Teltow station

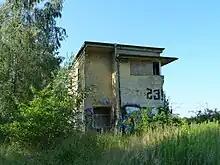
Former "Tls" signalbox at the junction to the Großbeeren auxiliary marshalling yard

As part of the Nazis' Welthauptstadt Germania plan, which was partly based on earlier plans, there were a variety of plans in the 1930s to transform the railway yards in the Berlin area, some affecting the Teltow area. Some of these projects were approved for construction. A new marshalling yard was planned in Großbeeren, which would extend between Großbeeren station and Teltow station on the east side of the tracks of the Anhalt Railway. Instead of implementing old plans for a bypass railway south of Berlin, it was planned to build the Outer Freight Ring ("Güteraußenring") on a route that ran further north than the Outer Ring ("Außenring") that was built later. The provisional Outer Freight Ring between Teltow station and Biesenhorst (west of Kaulsdorf station on the Eastern Railway) was opened on 16 December 1940. Construction started in 1939 on a railway that ran to Tempelhof from Großbeeren station and was used for the construction of Großbeeren marshalling yard and the planned locomotive depot at Lichterfelde Süd. The "Hilfsrangierbahnhof" (auxiliary marshalling yard) "Großbeeren" was opened in 1941. As a result of the war these projects were implemented on a temporary basis; more construction projects such as the western extension of the outer freight ring north from Teltow via Stahnsdorf to Potsdam were omitted except for a few early works.